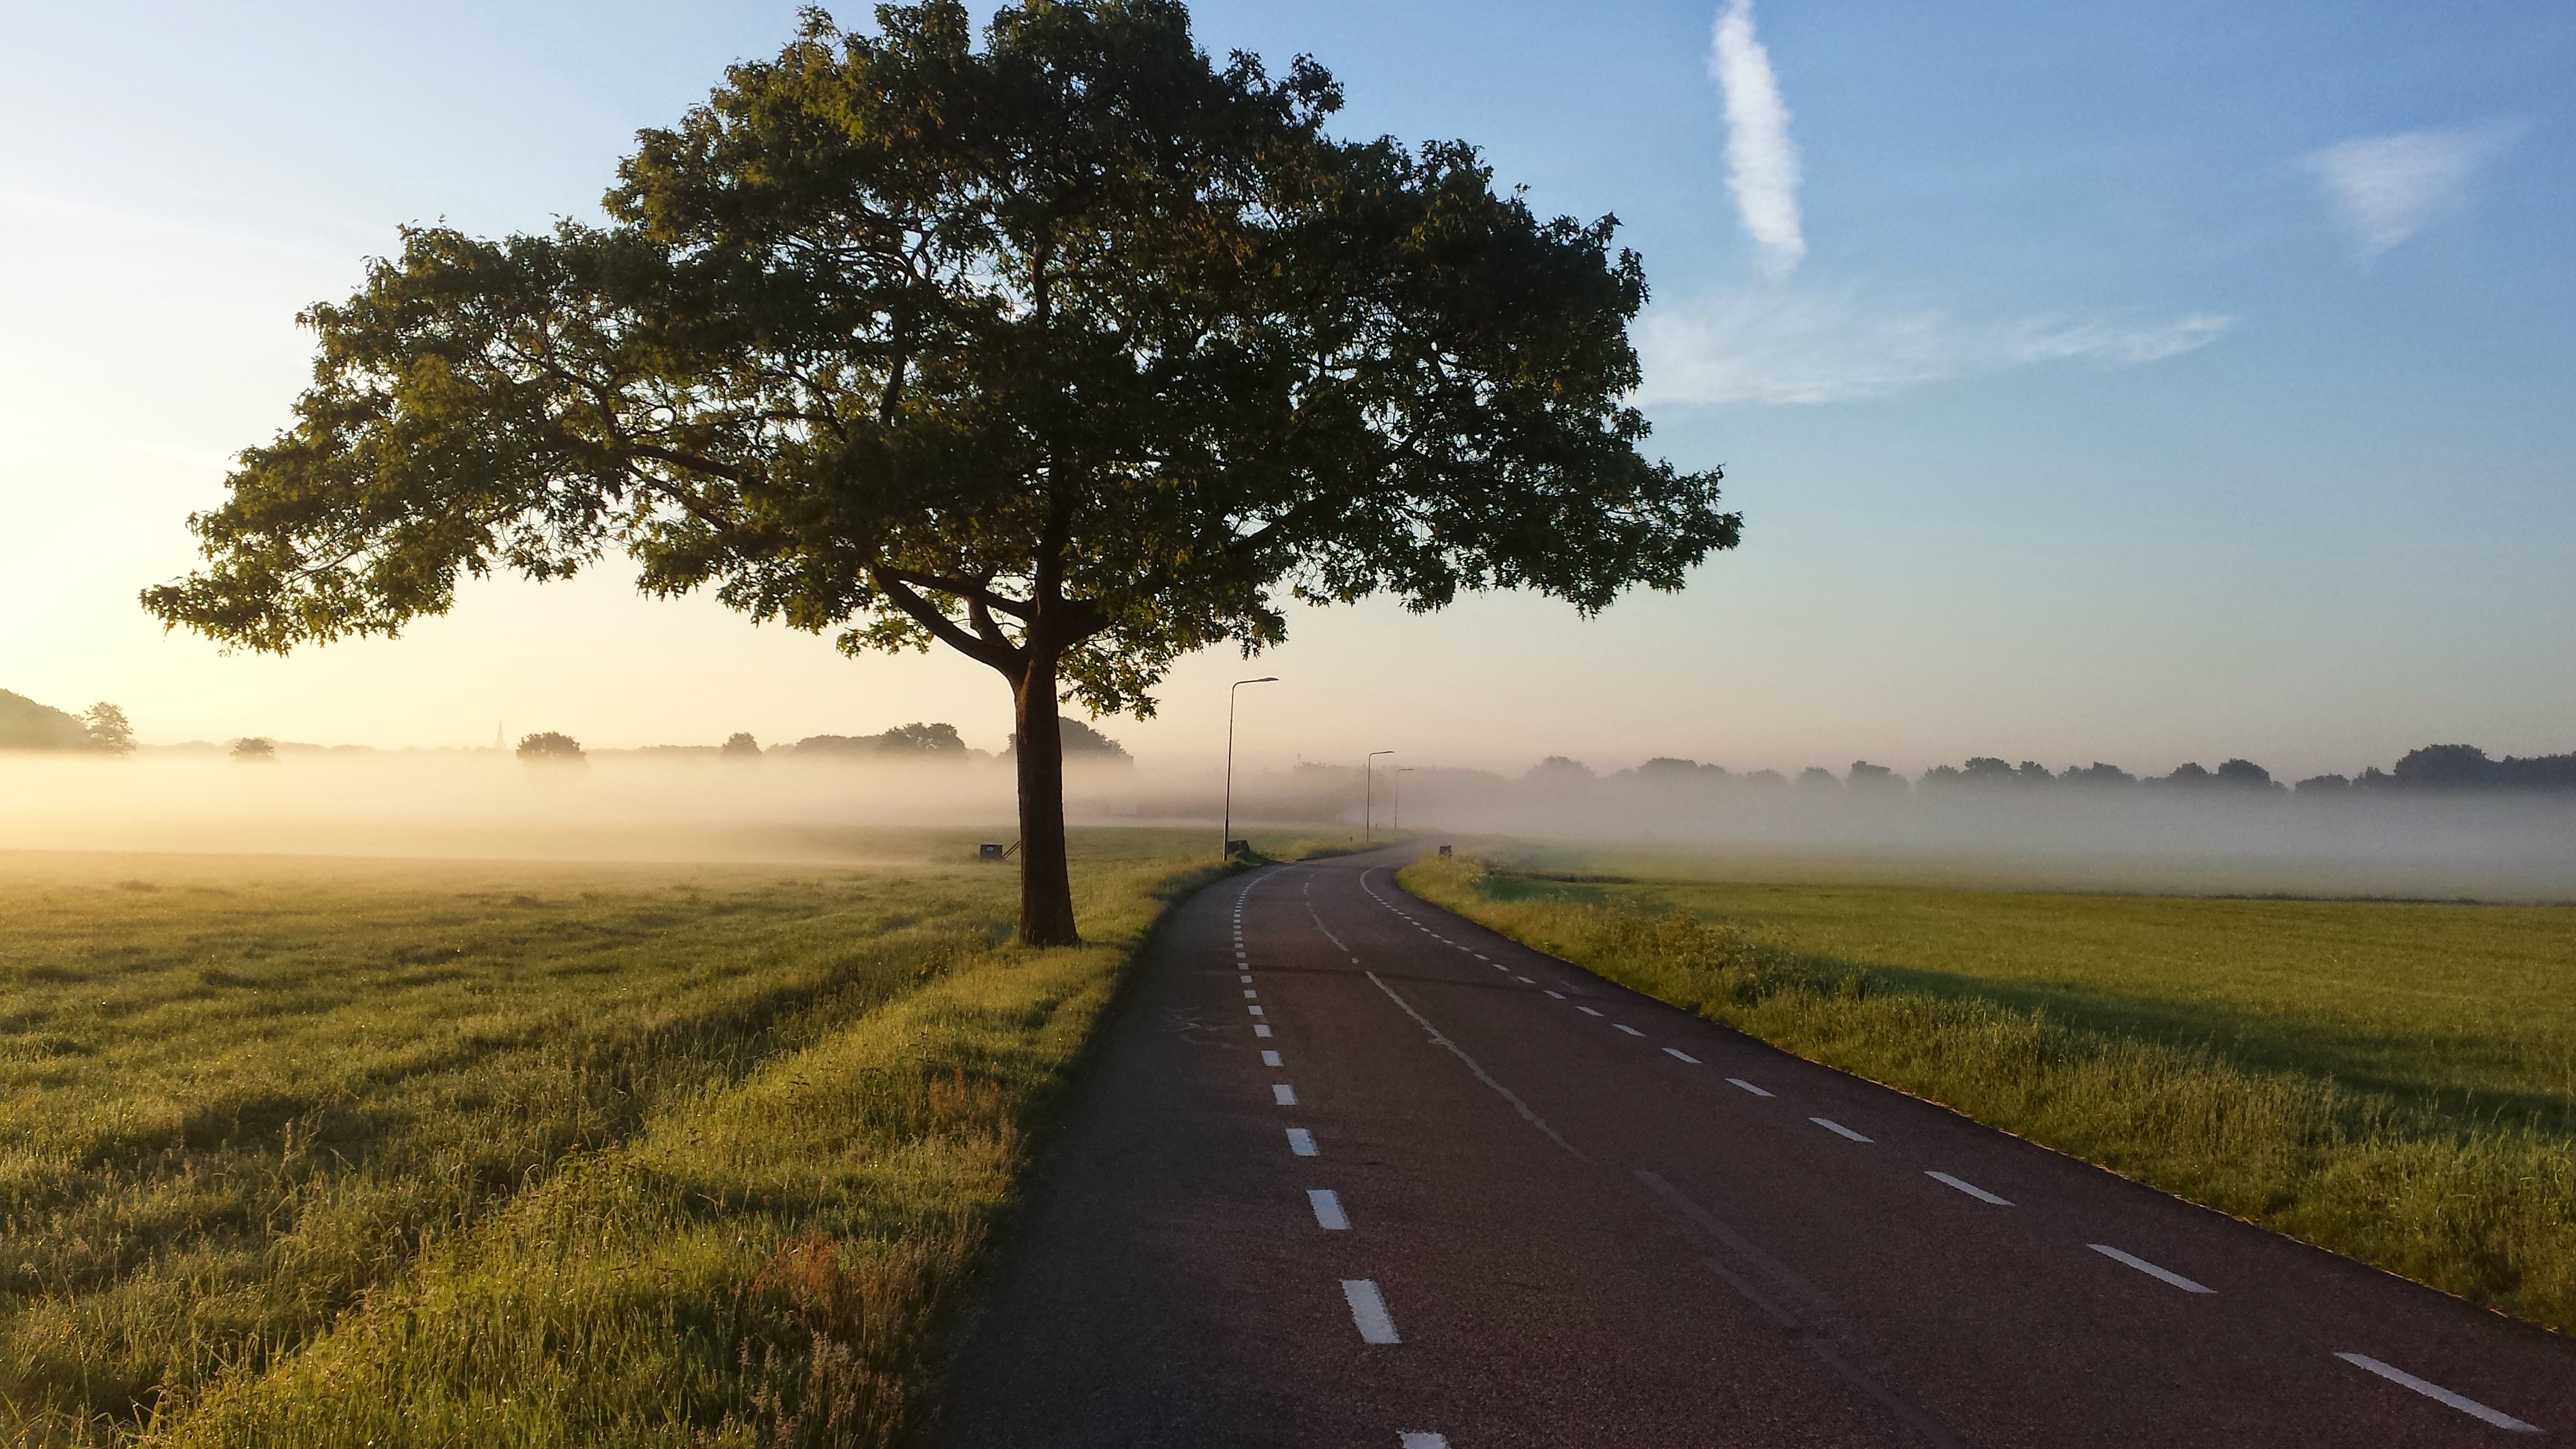
landscape, tree, grass, horizon, sky, road, mist, field, prairie, morning, hill, highway, dawn, asphalt, travel, dirt road, savanna, plain, road trip, grassland, infrastructure, rural area, atmospheric phenomenon, woody plant